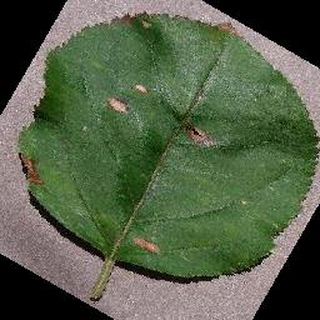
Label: apple_black_rot